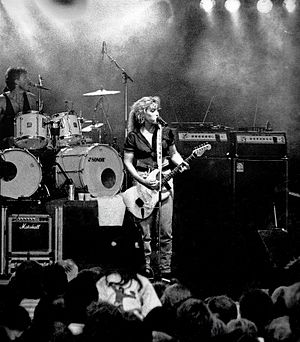
Katrina and the Waves
Katrina and the Waves. Malmö 1988.
Katrina and the Waves er en britisk rockgruppe, kendt for megahittet "Walking on Sunshine" i 1985, og som vindere af Eurovision Song Contest i 1997 med "Love Shine a Light" for Storbritannien.